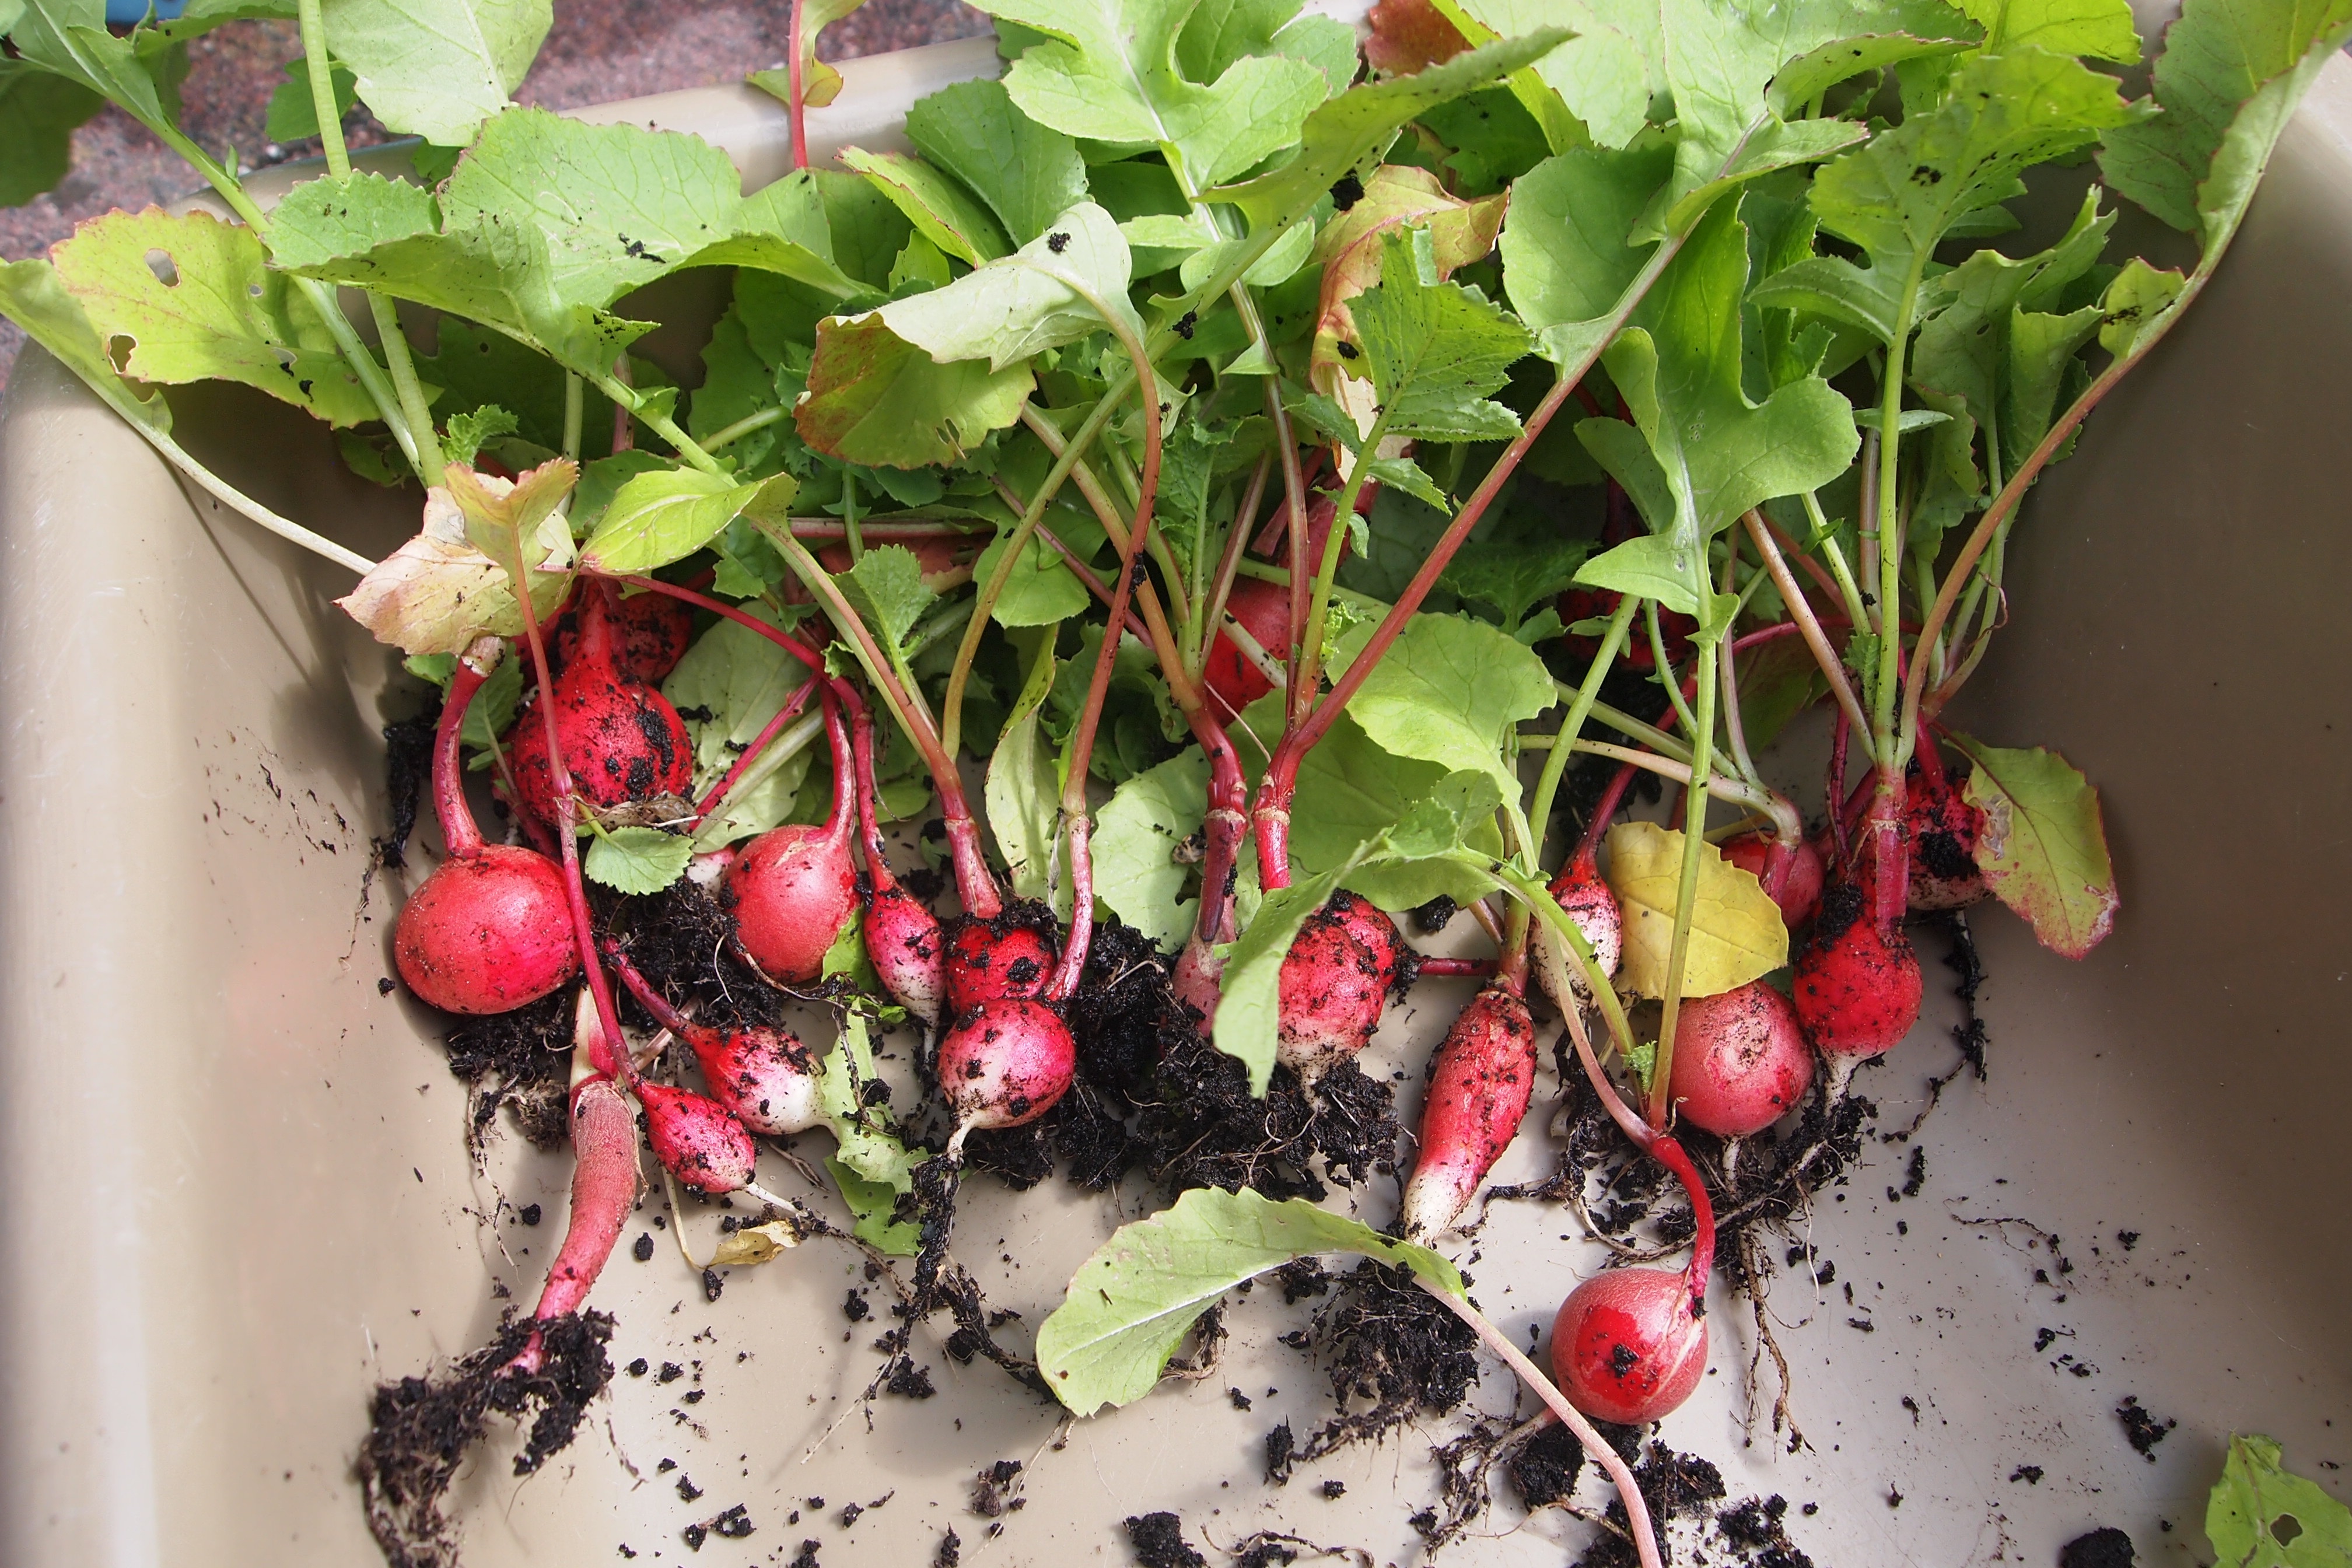
plant, fruit, flower, summer, food, harvest, produce, vegetable, radish, kitchen garden